St Mary Magdalene's Church, Launceston

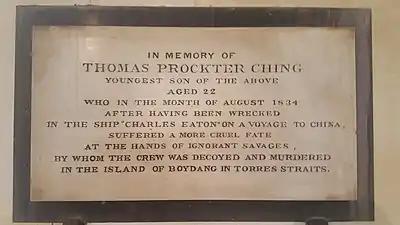
Memorial to Thomas Prockter Ching who served as midshipman on the ill fated Charles Eaton which was shipwrecked off Boydang Island in the Torres Straits.

In 1852 the pillars of the church were straightened and the roof was replaced. The plans for the work were prepared by D. Barton Esq, and the contact undertaken by Messrs Gill and Ede, builders of Launceston. The organ was dismantled and cleaned by two local townsmen, Messrs Geake and Lane. The church re-opened for worship on 28 December 1852 in the presence of the Mayor, Justices and other members of the corporation.